Yevheniya Dembska

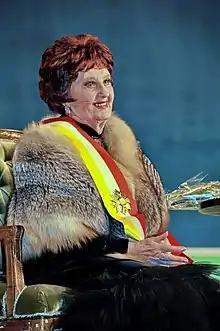
Yevheniya Dembska

Yevheniya Mykhaylivna Dembska (28 November 1920 – 29 June 2019) was a Ukrainian theatre and cinema actress.